Alberto Espina

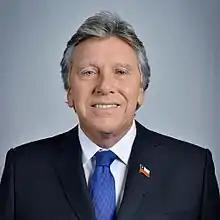
Official portrait (2018)

Alberto Miguel Espina Otero (born 4 December 1956) is a Chilean lawyer and politician.